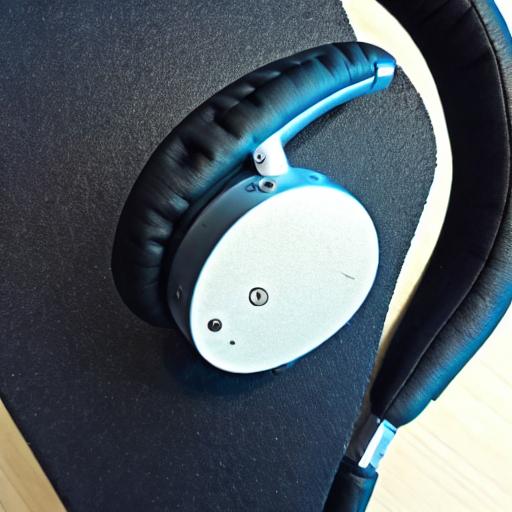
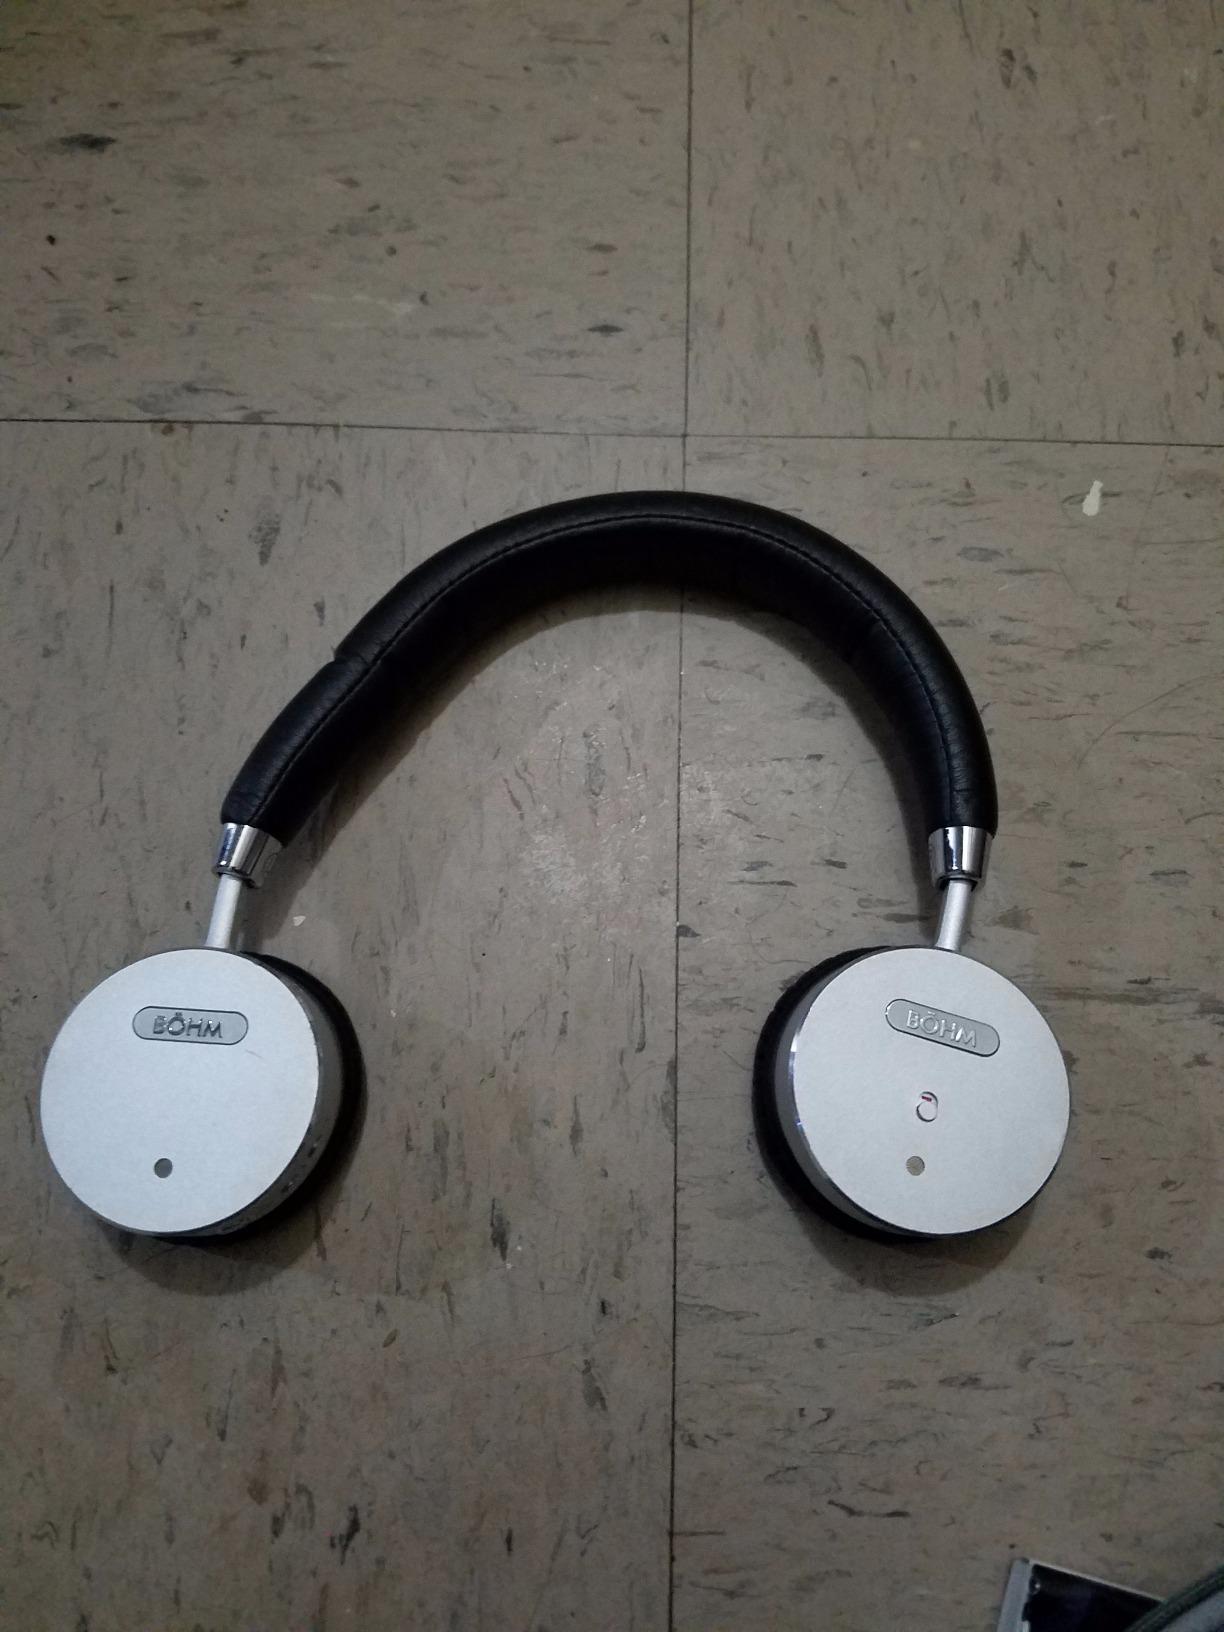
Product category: headphones
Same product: no